Skidmore Fountain

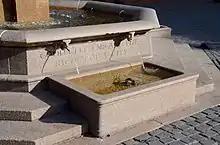
Horse trough on northwest side of the fountain, with the inscription "Good citizens are the riches of a city" above

It was dedicated September 22, 1888, in memory of Stephen G. Skidmore, a wealthy Portland druggist who died in 1883, and partly financed by his will. It was designed by sculptor Olin Levi Warner for $18,000, all of which was donated. It is styled after fountains Skidmore viewed at Versailles on his visit to the 1878 Paris Exposition and intended for "horses, men and dogs" to drink from. Henry Weinhard offered to pump beer into the fountain at the dedication. It is Portland's "oldest piece of public art".